Michio Kaku

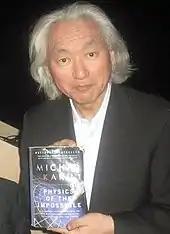
Kaku with his book "Physics of the Impossible"

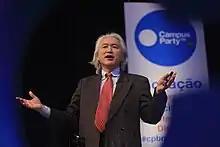
Kaku at a public event "Campus Party Brazil"

Kaku is the host of the weekly one-hour radio program "Exploration", produced by the Pacifica Foundation's WBAI in New York. "Exploration" is syndicated to community and independent radio stations and makes previous broadcasts available on the program's website. Kaku defines the show as dealing with the general topics of science, war, peace, and the environment.